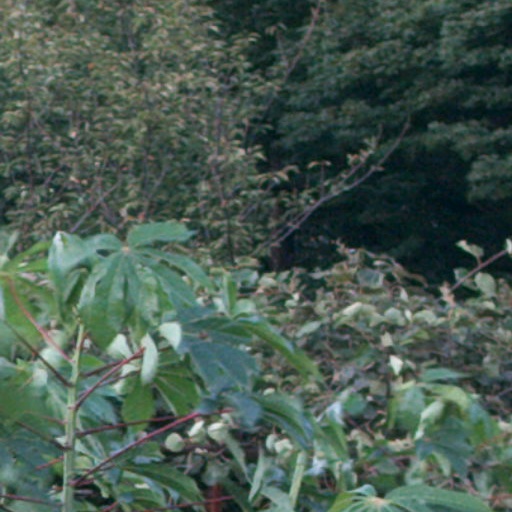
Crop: cassava